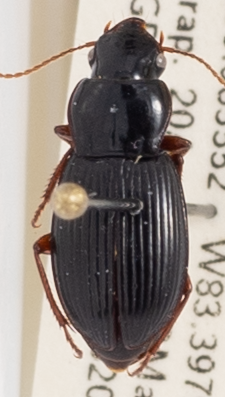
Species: Harpalus spadiceus
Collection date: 2019-08-20
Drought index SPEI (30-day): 0.356
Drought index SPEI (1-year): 2.09
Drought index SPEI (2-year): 2.09